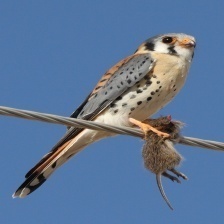
Species: AMERICAN KESTREL
Scientific name: FALCO SPARVERIUS